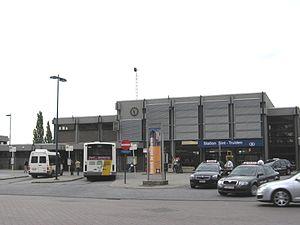
La gare de Saint-Trond est une gare ferroviaire belge de la ligne 21, de Hasselt à Landen, située à proximité du centre de la ville de Saint-Trond dans la province de Limbourg en Région flamande.